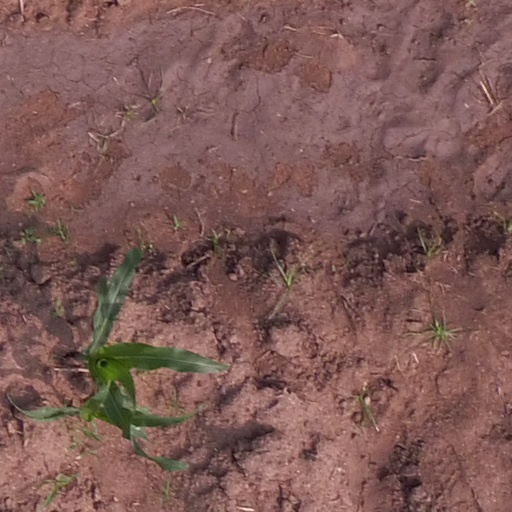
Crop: maize; corn